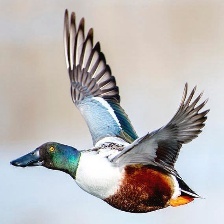
Species: NORTHERN SHOVELER
Scientific name: SPATULA CLYPEATA
ImageNet parent category: drake